Christopher Amott

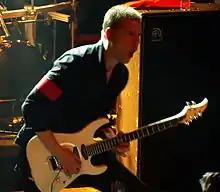
Amott performing with Arch Enemy in 2008

In an interview in January 2010, Amott said that he would be releasing a solo album early in the year entitled "Follow Your Heart".